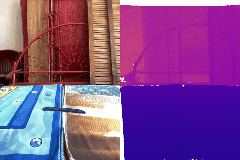
Label: knife